Grand Duchess Olga Alexandrovna of Russia

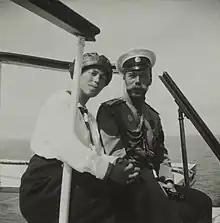
Olga and her brother Nicholas II on the imperial yacht "Standart" during the "July Crisis", 1914

On 1 August 1914, with World War I looming, Olga's regiment, the Akhtyrsky Hussars, appeared at an Imperial Review before her and the Tsar at Krasnoe Selo. Kulikovsky volunteered for service with the Hussars, who were stationed on the frontlines in Southwestern Russia. With the Grand Duchess's prior medical knowledge from the village of Olgino, she started work as a nurse at an under-staffed Red Cross hospital in Rovno, near to where her own regiment was stationed. During the war, she came under heavy Austrian fire while attending the regiment at the front. Nurses rarely worked so close to the frontline and consequently, she was awarded the Order of St. George by General Mannerheim, who later became President of Finland. As the Russians lost ground to the Central Powers, Olga's hospital was moved eastwards to Kiev, and Michael returned to Russia from exile abroad.